Operation Crossbow

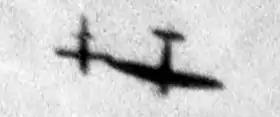
A Spitfire tipping the wing of a V-1 to disrupt the missile's automatic pilot.

On 2 January 1944, Air Marshal Roderic Hill, Air Officer Commander-in-Chief of Air Defence of Great Britain submitted his plan to deploy 1,332 guns for the defence of London, Bristol and the Solent against the V-1 "Robot Blitz" (the "Diver Operations Room" was located at RAF Biggin Hill). Against V-1s attacks there were belts of select units of Fighter Command (No. 150 Wing RAF) operating high-speed fighters, the anti-aircraft guns of Anti-Aircraft Command, and approximately 1,750 barrage balloons of Balloon Command around London.